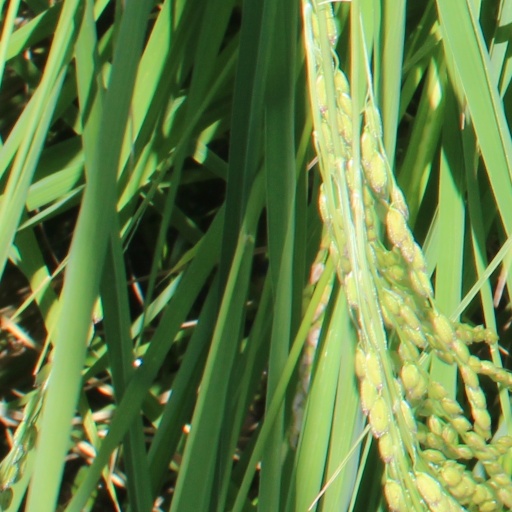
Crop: rice